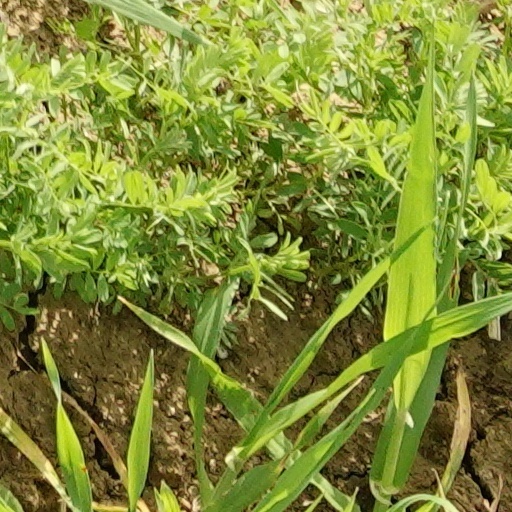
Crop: wheat